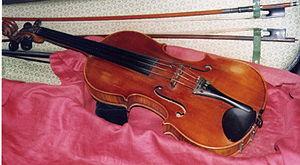
Violon par le luthier ALDRIC à Paris, année 1826, longueur totale: 59 cm, longueur supérieure:16,5 cm, longueur inférieure: 21 cm.
Jean-François Aldric, né à Mirecourt le 28 avril 1765, et mort en 1843, est un luthier français.